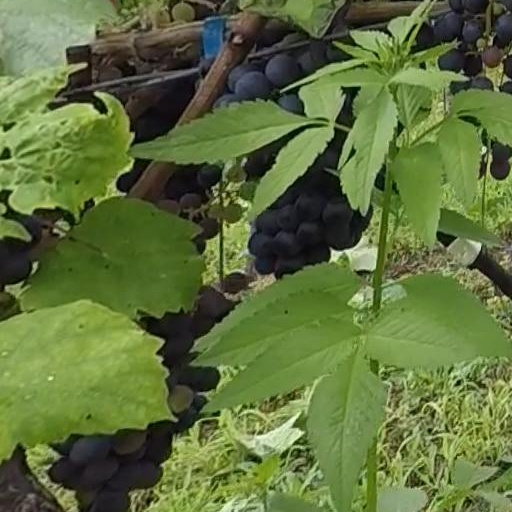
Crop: grape